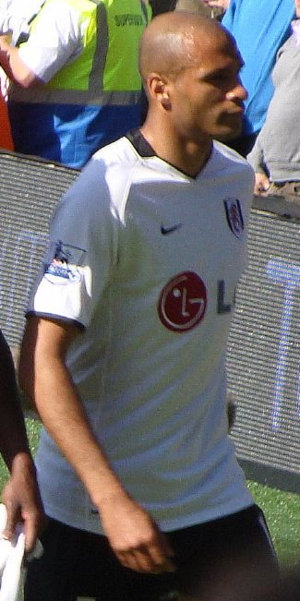
Diomansy Kamara / Klubkarriere / Fulham
Diomansy Kamara i kamp for Fulham F.C.
Diomansy Mehdi Moustapha "Joe" Kamara er en fransk-født senegalesisk fodboldspiller.